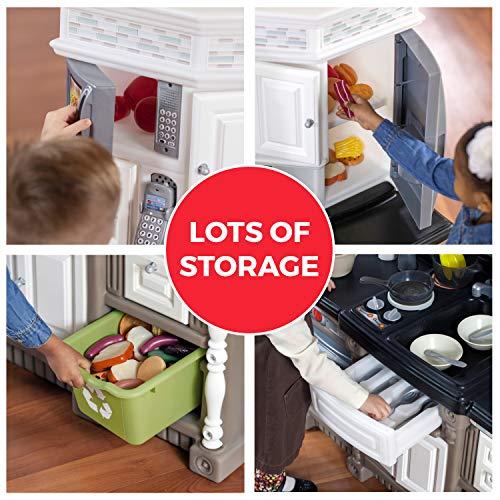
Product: Step2 Lifestyle Dream Kitchen | Plastic Toy Play Kitchen with 37-Pc Accessories Set | Contemporary Kids Kitchen Playset
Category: Toys & Games | Dress Up & Pretend Play | Pretend Play | Kitchen Toys | Kitchen Playsets
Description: Realistic electronic features, included accessories, and molded-in appliances make this kids kitchen Playset one that junior chefs can't wait to play with.
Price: $147.88
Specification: ProductDimensions:15.5x35.5x44.8inches|ItemWeight:10.6pounds|ShippingWeight:36.2pounds(Viewshippingratesandpolicies)|ASIN:B00XHPCN2S|Itemmodelnumber:8521KR|Manufacturerrecommendedage:24months-6years|Batteries:6AAbatteriesrequired.